23rd Lumière Awards

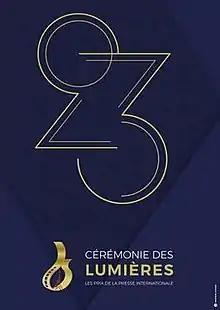
Official poster

The 23rd Lumière Awards ceremony, presented by the Académie des Lumières, took place on 5 February 2018 to honour the best in French films of 2017. The nominations were announced on 11 December 2017.